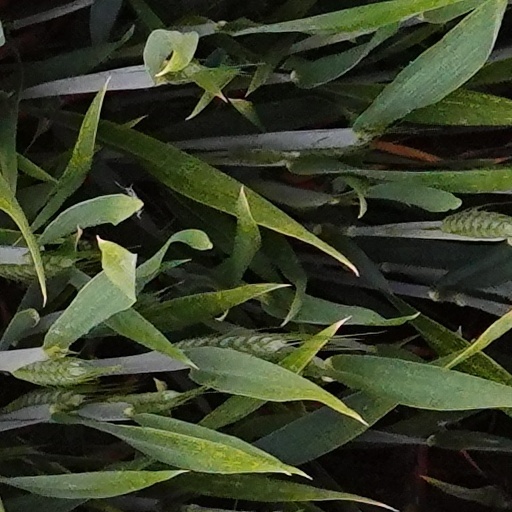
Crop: wheat